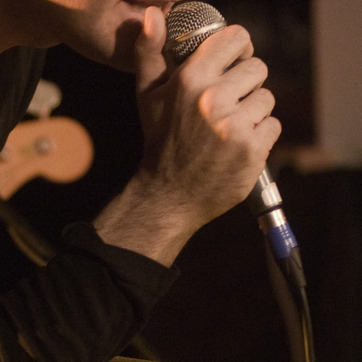
Material: skin